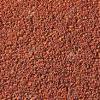
Soil type: Red soil